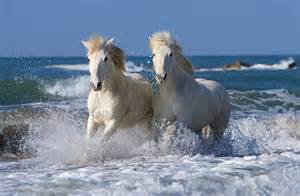
Label: cavallo